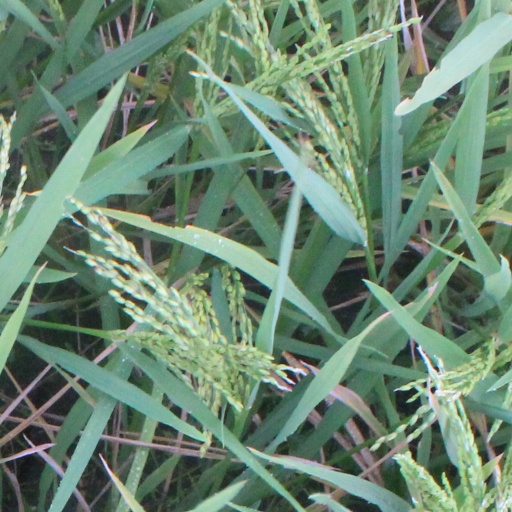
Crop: rice